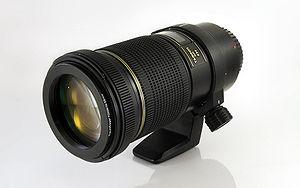
Un objectif Tamron SP AF-180mm F/3.5 Di Macro.
Tamron Co., Ltd. est une entreprise japonaise de fabrication d'objectifs photographiques et de différents composants optiques. Son siège est situé à Saitama, dans la préfecture de Saitama au Japon.